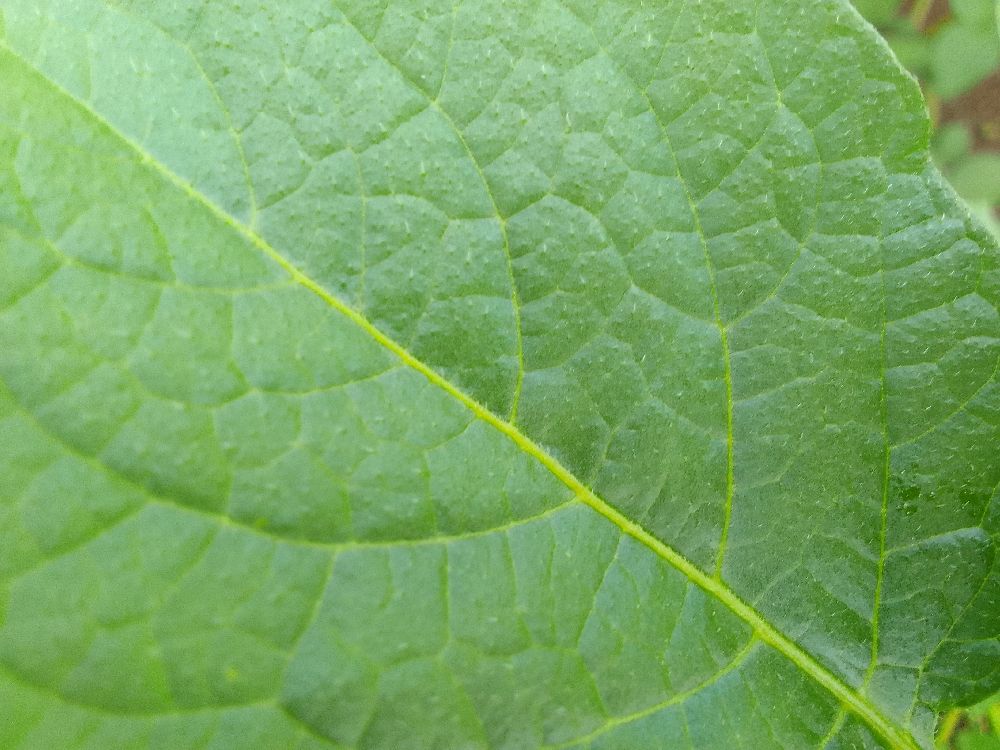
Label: Healthy